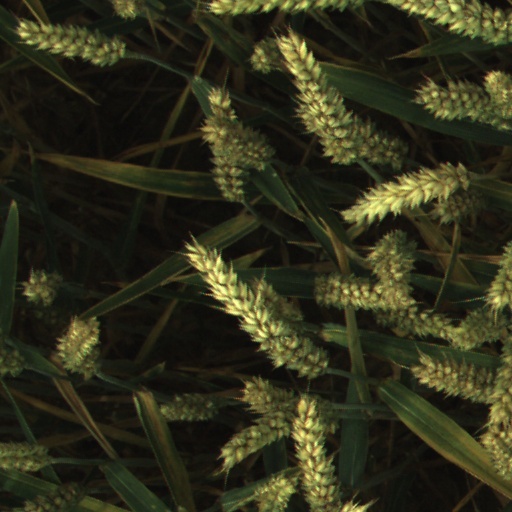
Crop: wheat